Une rose au paradis

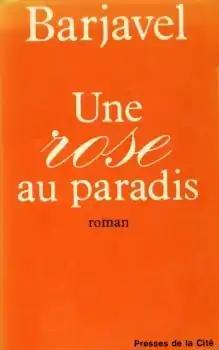
First edition (publ. Presses de la Cité)

Une rose au paradis is a science-fiction novel written by René Barjavel, and first published in 1981.